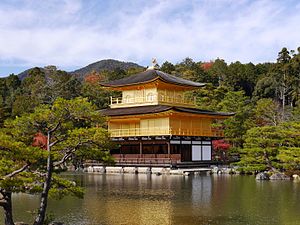
Kinkaku-ji
Kinkaku-ji.
Kinkaku-ji, officielt navngivet Rokuon-ji er et Zen-buddhistisk tempel i Kyoto i Japan. Det er en af de mest populære bygninger i Japan, der tiltrækker et stort antal besøgende årligt. Det er udpeget som et nationalt særligt historisk sted og et nationalt særligt landskab, og det er en af 17 steder, der udgør de historiske monumenter i oldtidens Kyoto, som er på UNESCOs verdensarvsliste.